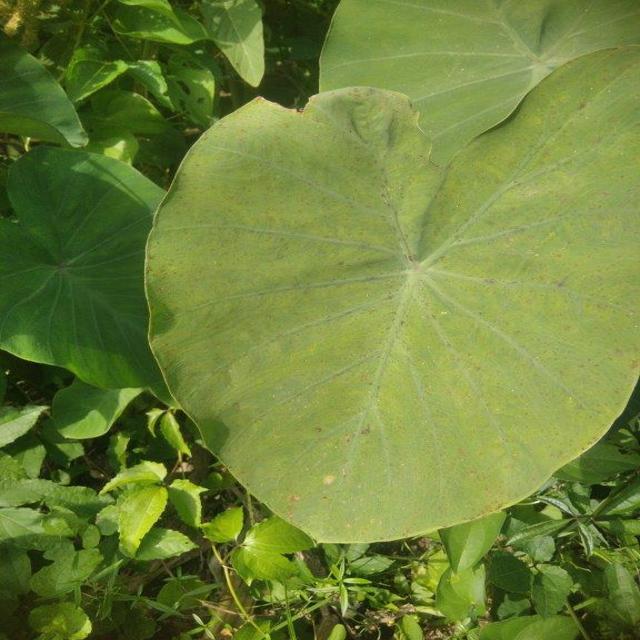
Label: Early_Blight